Bogusław Linda

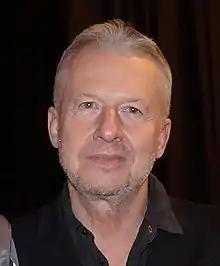
Linda in 2018

Bogusław Linda (born 27 June 1952) is a Polish actor known from films such as "Psy" and "Tato". He appeared in Andrzej Wajda's "Man of Iron" and "Danton" and in Krzysztof Kieślowski's "Blind Chance" and the seventh episode of Kieślowski's "Dekalog". He is regarded as one of the most popular Polish film actors.